Beasts of Prey (novel)

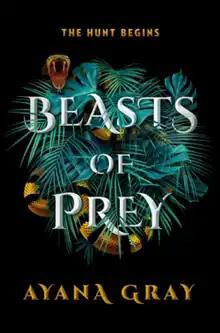
First edition cover

Beasts of Prey is a 2021 young adult fantasy novel by American writer Ayana Gray. Gray's debut novel follows two teenagers, Koffi and Ekon, who enter the magical Greater Jungle in pursuit of a murderous creature called the Shetani. It was published on September 28, 2021, and quickly entered the "New York Times" and Indie Bestseller lists.